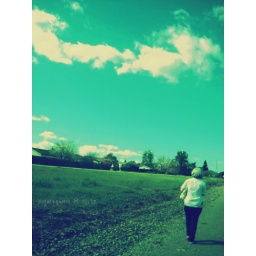
fantasy is not a crime. find your castle in the sky[castle in the sky - dj satomi]